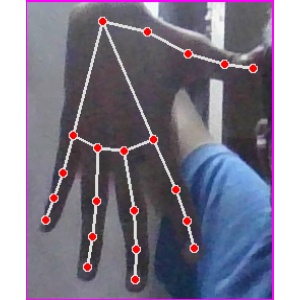
अक्षर: ढ